Jervis Bay

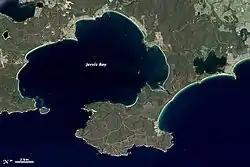
Jervis Bay from orbit

Jervis Bay is a oceanic bay and village in the Jervis Bay Territory and on the South Coast of New South Wales, Australia.